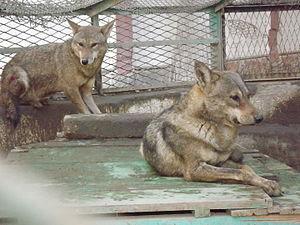
Le loup d'Égypte est une sous-espèce du loup doré.